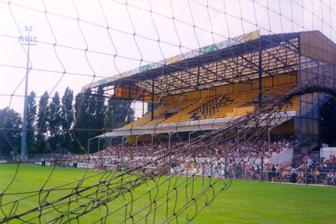
Building: NAC Stadion
Country: Netherlands
Year built: 1940
Multi-use stadium in Breda, Netherlands NAC Stadium Beatrix Stadium, NAC stadion Beatrixstraat Location Beatrixstraat 2 4811 AC Breda, Netherlands Coordinates 51°34′57″N 4°46′02″E / 51.58250°N 4.76722°E / 51.58250; 4.76722 Owner City of Breda Operator NAC Breda Executive suites None Capacity 20,000. Later 10,850 due to safety reasons. Record attendance 20,000 Surface Grass Construction Broke ground 1939 Built 1939 - 1940 Opened October 6, 1940 Renovated 1957, 1960, 1969, 1994 Expanded 1965 Closed May 12, 1996 Demolished May 13, 1996 Tenants NAC Breda (1940–1996) NAC Stadion was a multi-use stadium in Breda, Netherlands .  It was used mostly for football matches and hosted the home matches of NAC Breda . The stadium was able to hold 20,000 people and opened in 1940. The stadium's capacity was gradually reduced to 10,850 in the nineties, due to security reasons. The stadium was closed in 1996 when the Rat Verlegh Stadion opened. Stadium construction In 1939 the city council of Breda enquired whether NAC Breda was interested to move back to Breda, after playing for almost 10 years in the neighbouring village Princenhage due to a conflict with the city council. The city of Breda zoned a large area southwest of Breda's city center as a leisure area, in which a park, a swimming pool and a football stadium would be built. NAC agreed to move back to Breda and in 1939 the construction of the new stadium started. The stadium would have one main pitch with a wooden main stand of 800 seats, terracing surrounding the whole pitch and two training grounds. The stadium would be built at the Beatrixstraat, named after Princess Beatrix . The construction finished in September 1940 and the stadium was inaugurated on 6 October 1940, with the match NAC Breda - FC Eindhoven (0-0). Due to the German invasion and the Dutch capitulation in May 1940 during the 2nd World War, the Germans renamed the Beatrixstraat to Speelveldstraat. When Polish troops liberated Breda in 1944, Speelveldstraat was renamed back to Beatrixstraat. Expansions and improvements In the fifties professional football was introduced in The Netherlands. In the first years of professional soccer, NAC played two times the Championship Competition and NAC's popularity grew. The NAC board decided to reconstruct the main stand to a concrete stand and to expand the total number of seats to 1300 seats. The new stand was opened in September 1957. In 1960 NAC expanded the stand behind the goal of the Beatrixstraat and in 1969 NAC reconstructed the entire stand crossing the long side of the field. The stand was completely replaced by a newer and larger grandstand. At this moment the stadium reached its record capacity of 20,000. in 1994 minor renovations were carried out. Het Avondje NAC In 1975 NAC Breda purchased a light system, which would enable NAC to play their matches in the evening. The system was introduced on 27 December 1975, when NAC played a friendly against Fortuna Düsseldorf . After that match, the NAC board decided to play the home matches on a Saturday evening. This led to the introduction of the term ‘Een Avondje NAC’ (English; An Evening NAC). In this period a group of fanatic NAC fans merged and located themselves on a stand. Their fierce support lead to an attraction of youngsters, who also fanatically supported NAC. This fierce support lasts till now and is known in The Netherlands as an Avondje NAC. An Avondje NAC is a flamboyant mix of Burgundian fun, beer, fanaticism and love for the club and ensures that during home matches the atmosphere in the stadium is intimidating. Especially in the 1970s and 1990s the Avondje NAC reached national and international publicity. Former FC Barcelona coach Johan Cruijff once compared the atmosphere during the match between FC Barcelona and Real Madrid with the Avondje NAC. Renovation or movement In November 1991 NAC Breda's board officially communicated that it researched the possibilities to either renovate the NAC Stadium located at the Beatrixstraat, or to build a new stadium in Breda's city borders. In the announcement it was also stated that the stadium capacity would be limited to 12,000, due to safety reasons. NAC investigated, together with the city council of Breda, the  scenario to expand the main stand across the length of the pitch and to turn the stadium into an all seater stadium. This would lead to a stadium with the capacity of 8,000 seats. Renovation of the current stadium however was too costly and inefficient and the stadium's safety could not be improved. Therefore, in 1993 NAC Breda announced to build a new stadium. In mutual agreement with the City of Breda, the grounds near the Lunetstraat in Breda were allocated as the new stadium zone. The new stadium, now called the Rat Verlegh Stadion has a capacity of 19,000 places. The grounds of the stadium at the Beatrixstraat were allocated as residential zones. NAC's last official match in the Beatrixstraat was on 28 April 1996 against Feyenoord , which NAC lost in front of 10,850 spectators with 0–3. On 12 May 1996 NAC held a friendly match against former NAC players, after which the stadium was demolished on 13 May 1996. References